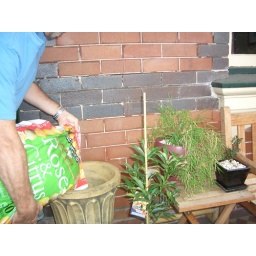
Potting up our new kumquat tree into an urn, sitting by the front door on the balcony.